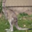
Label: kangaroo